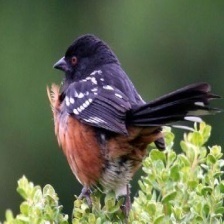
Species: EASTERN TOWEE
Scientific name: PIPILO ERYTHROPHTHALMUS